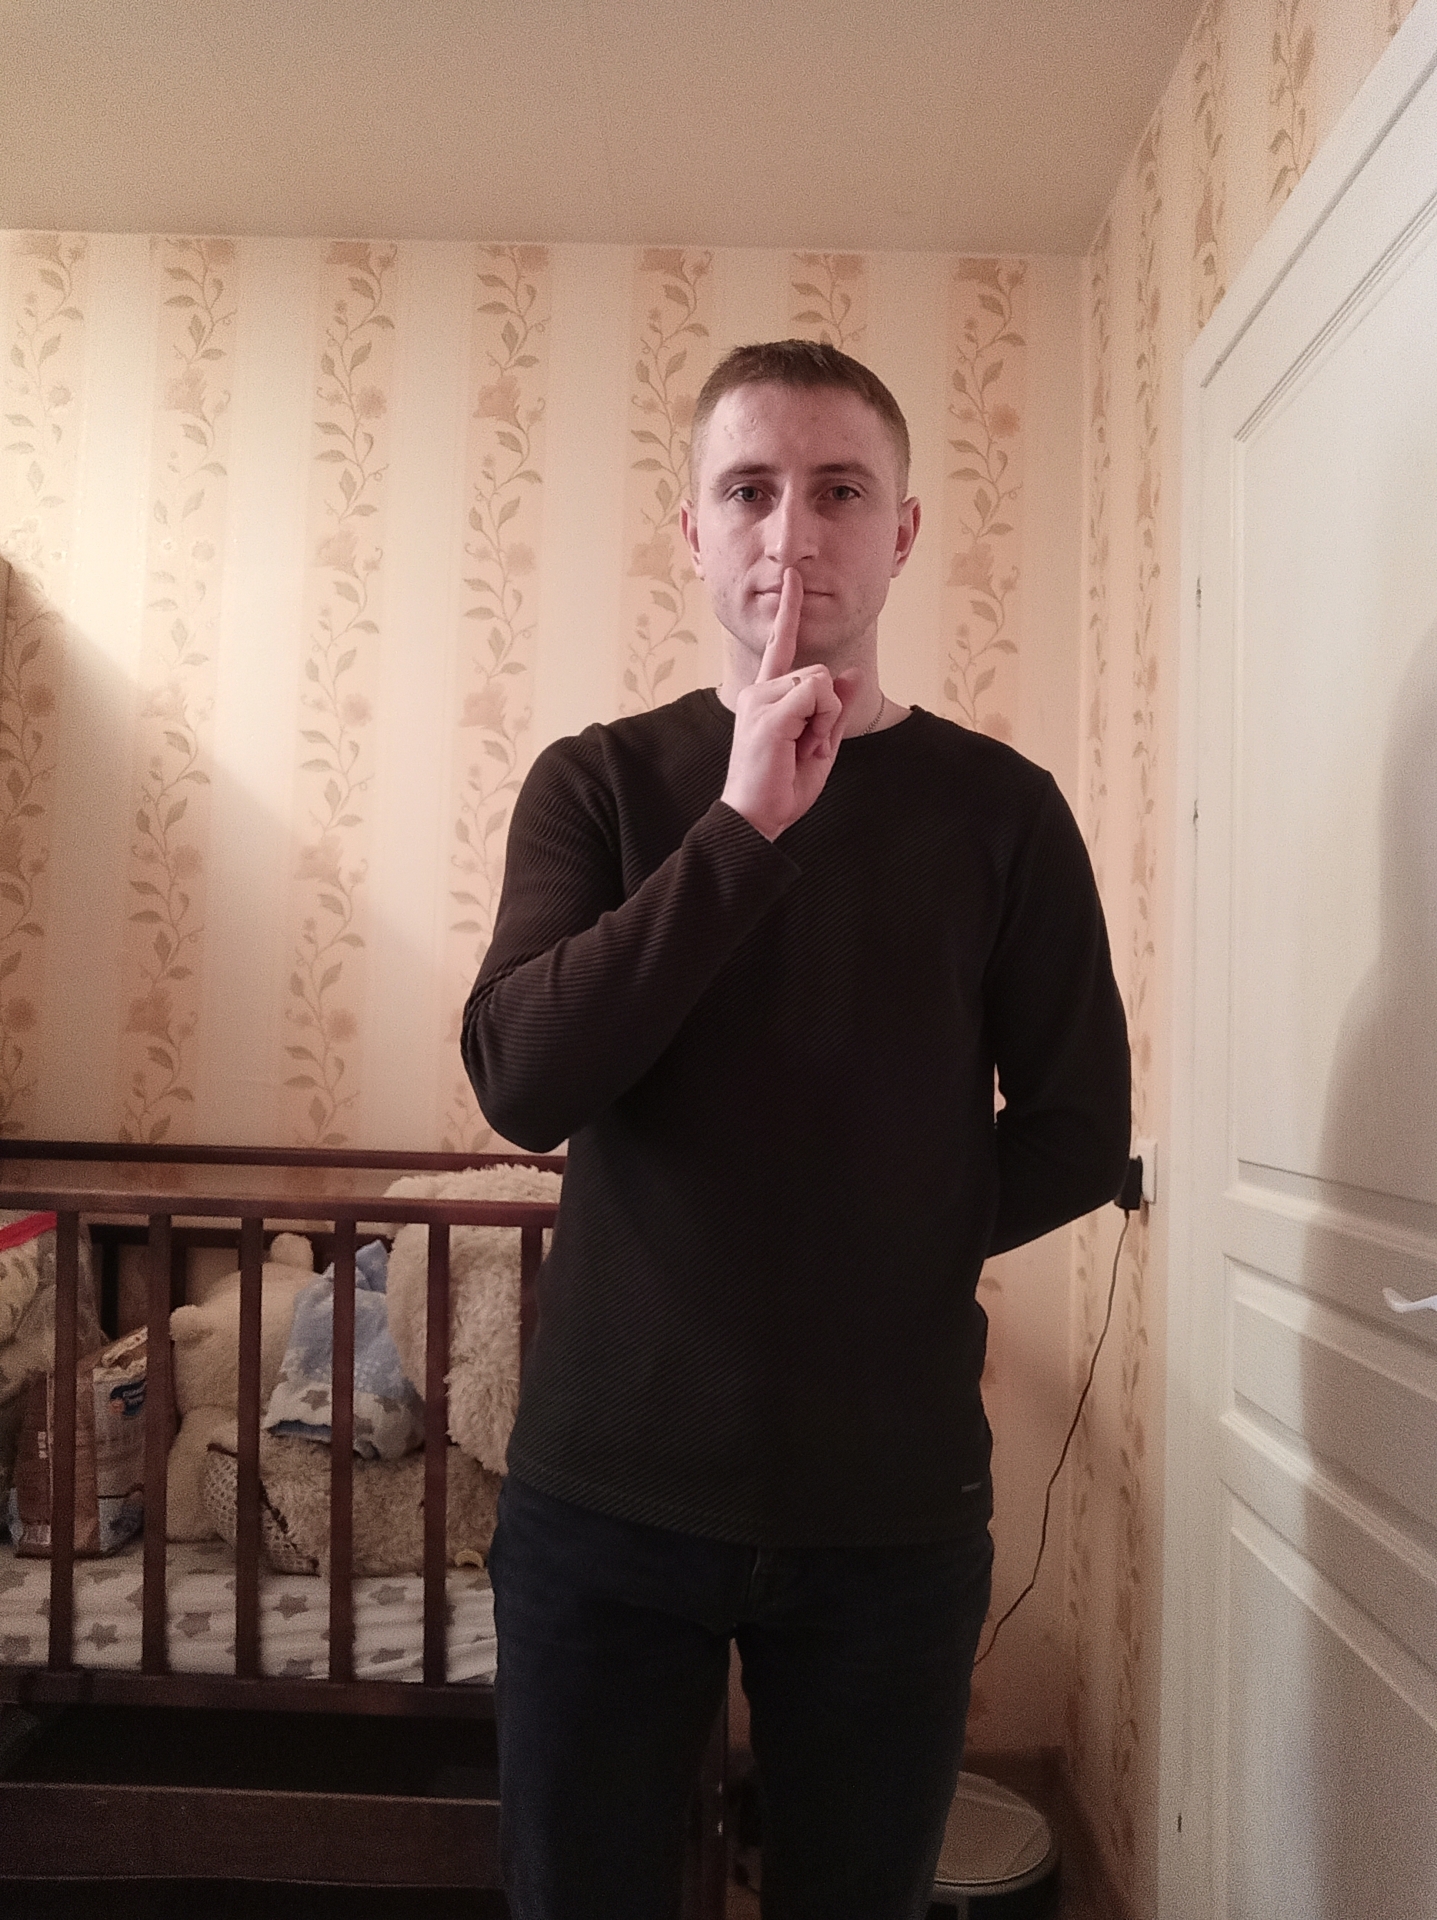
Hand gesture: mute